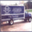
Label: truck